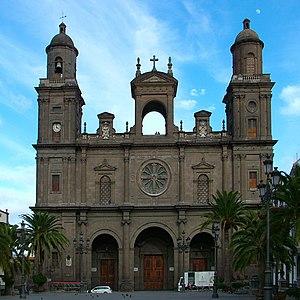
La cathédrale des Canaries ou de Santa Ana est une cathédrale catholique située dans la ville de Las Palmas de Gran Canaria sur la plaza Santa Ana, dans la communauté autonome des Îles Canaries, en Espagne. Elle est le siège du diocèse des Canaries.
Le diocèse des Canaries est une église particulière de l'Église catholique en Espagne. Ayant son siège à la cathédrale de Sainte Anne de Las Palmas de Gran Canaria, il est un diocèse suffragant de l'archidiocèse de Séville.